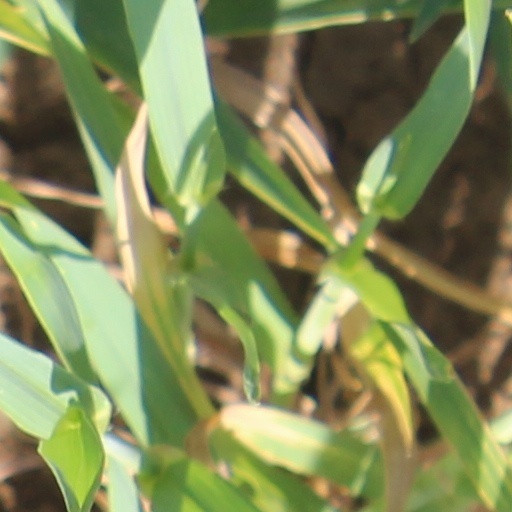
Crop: wheat